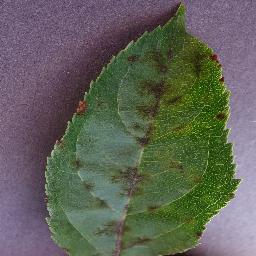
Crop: apple
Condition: scab